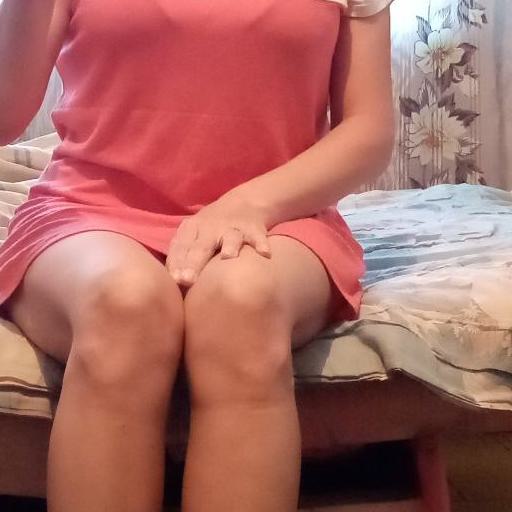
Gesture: no_gesture